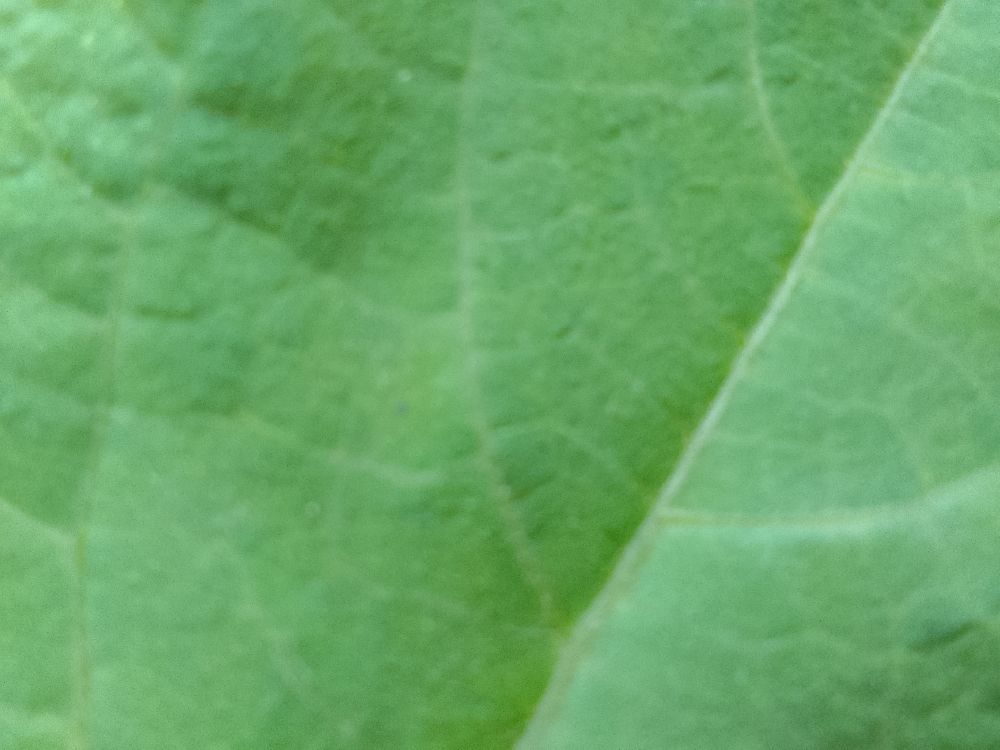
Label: healthy